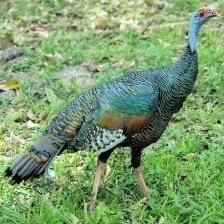
Species: OCELLATED TURKEY
Scientific name: MELEAGRIS OCELLATA